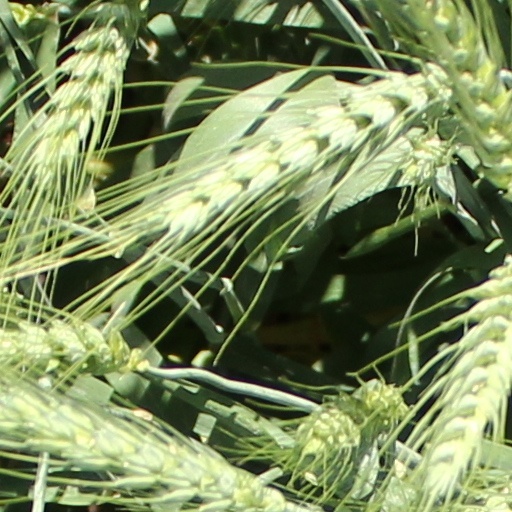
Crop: wheat